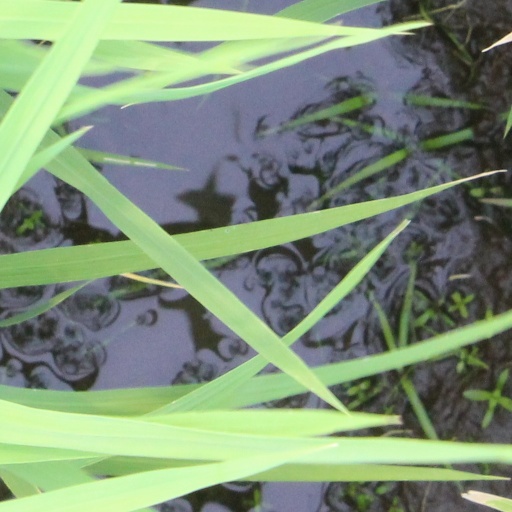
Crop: rice